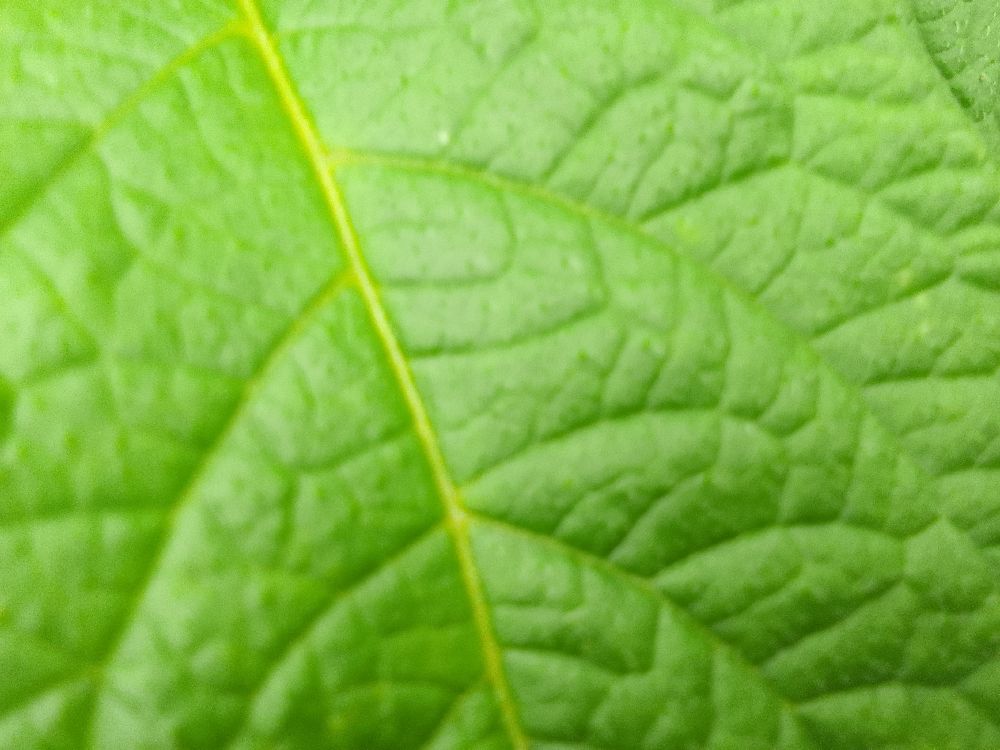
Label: Healthy